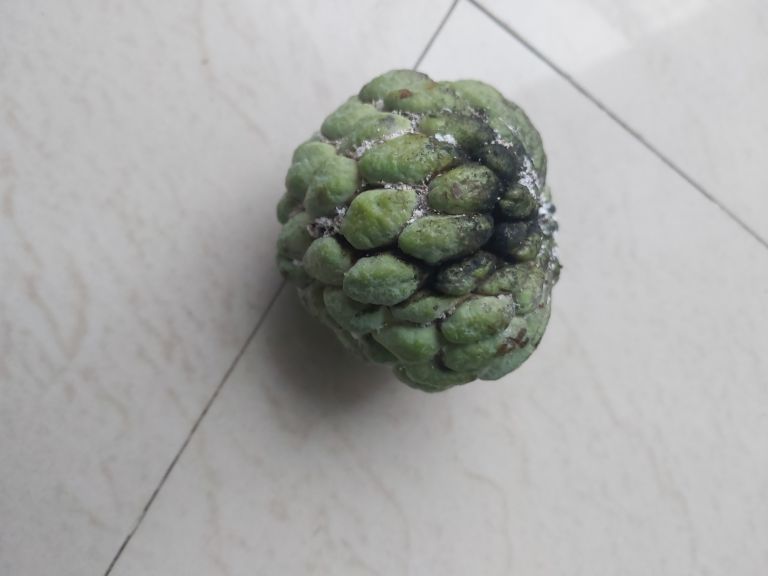
Disease label: Athracnose